Douglas MacArthur

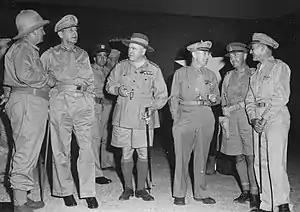
Six men wearing a variety of different uniforms.

President Quezon officially conferred the title of field marshal on MacArthur in a ceremony at Malacañan Palace on 24 August 1936. Eisenhower recalled finding the ceremony "rather fantastic". He found it "pompous and rather ridiculous to be the field marshal of a virtually nonexisting army." Eisenhower learned later on that the field-marshalship had not been (as he had assumed) Quezon's idea. "I was surprised to learn from him that he had not initiated the idea at all; rather, Quezon said that MacArthur himself came up with the high-sounding title." (A persistent myth has pervaded the biographical literature, to the effect that MacArthur wore a "specially designed sharkskin uniform" at the 1936 ceremony to go with his new rank of Philippine Field Marshal. Richard Meixsel has debunked this story; in fact the special uniform was "the creation of a poorly informed journalist in 1937 who mistook a recently introduced U.S. Army white dress uniform for a distinctive field marshal's attire.")